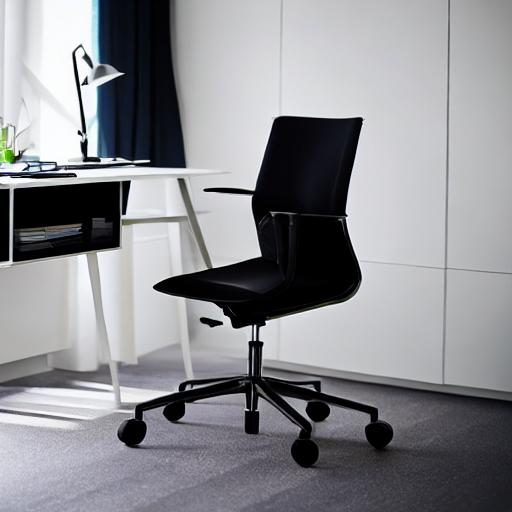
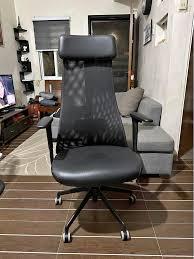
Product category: items_chair
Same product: no